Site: brandenburg
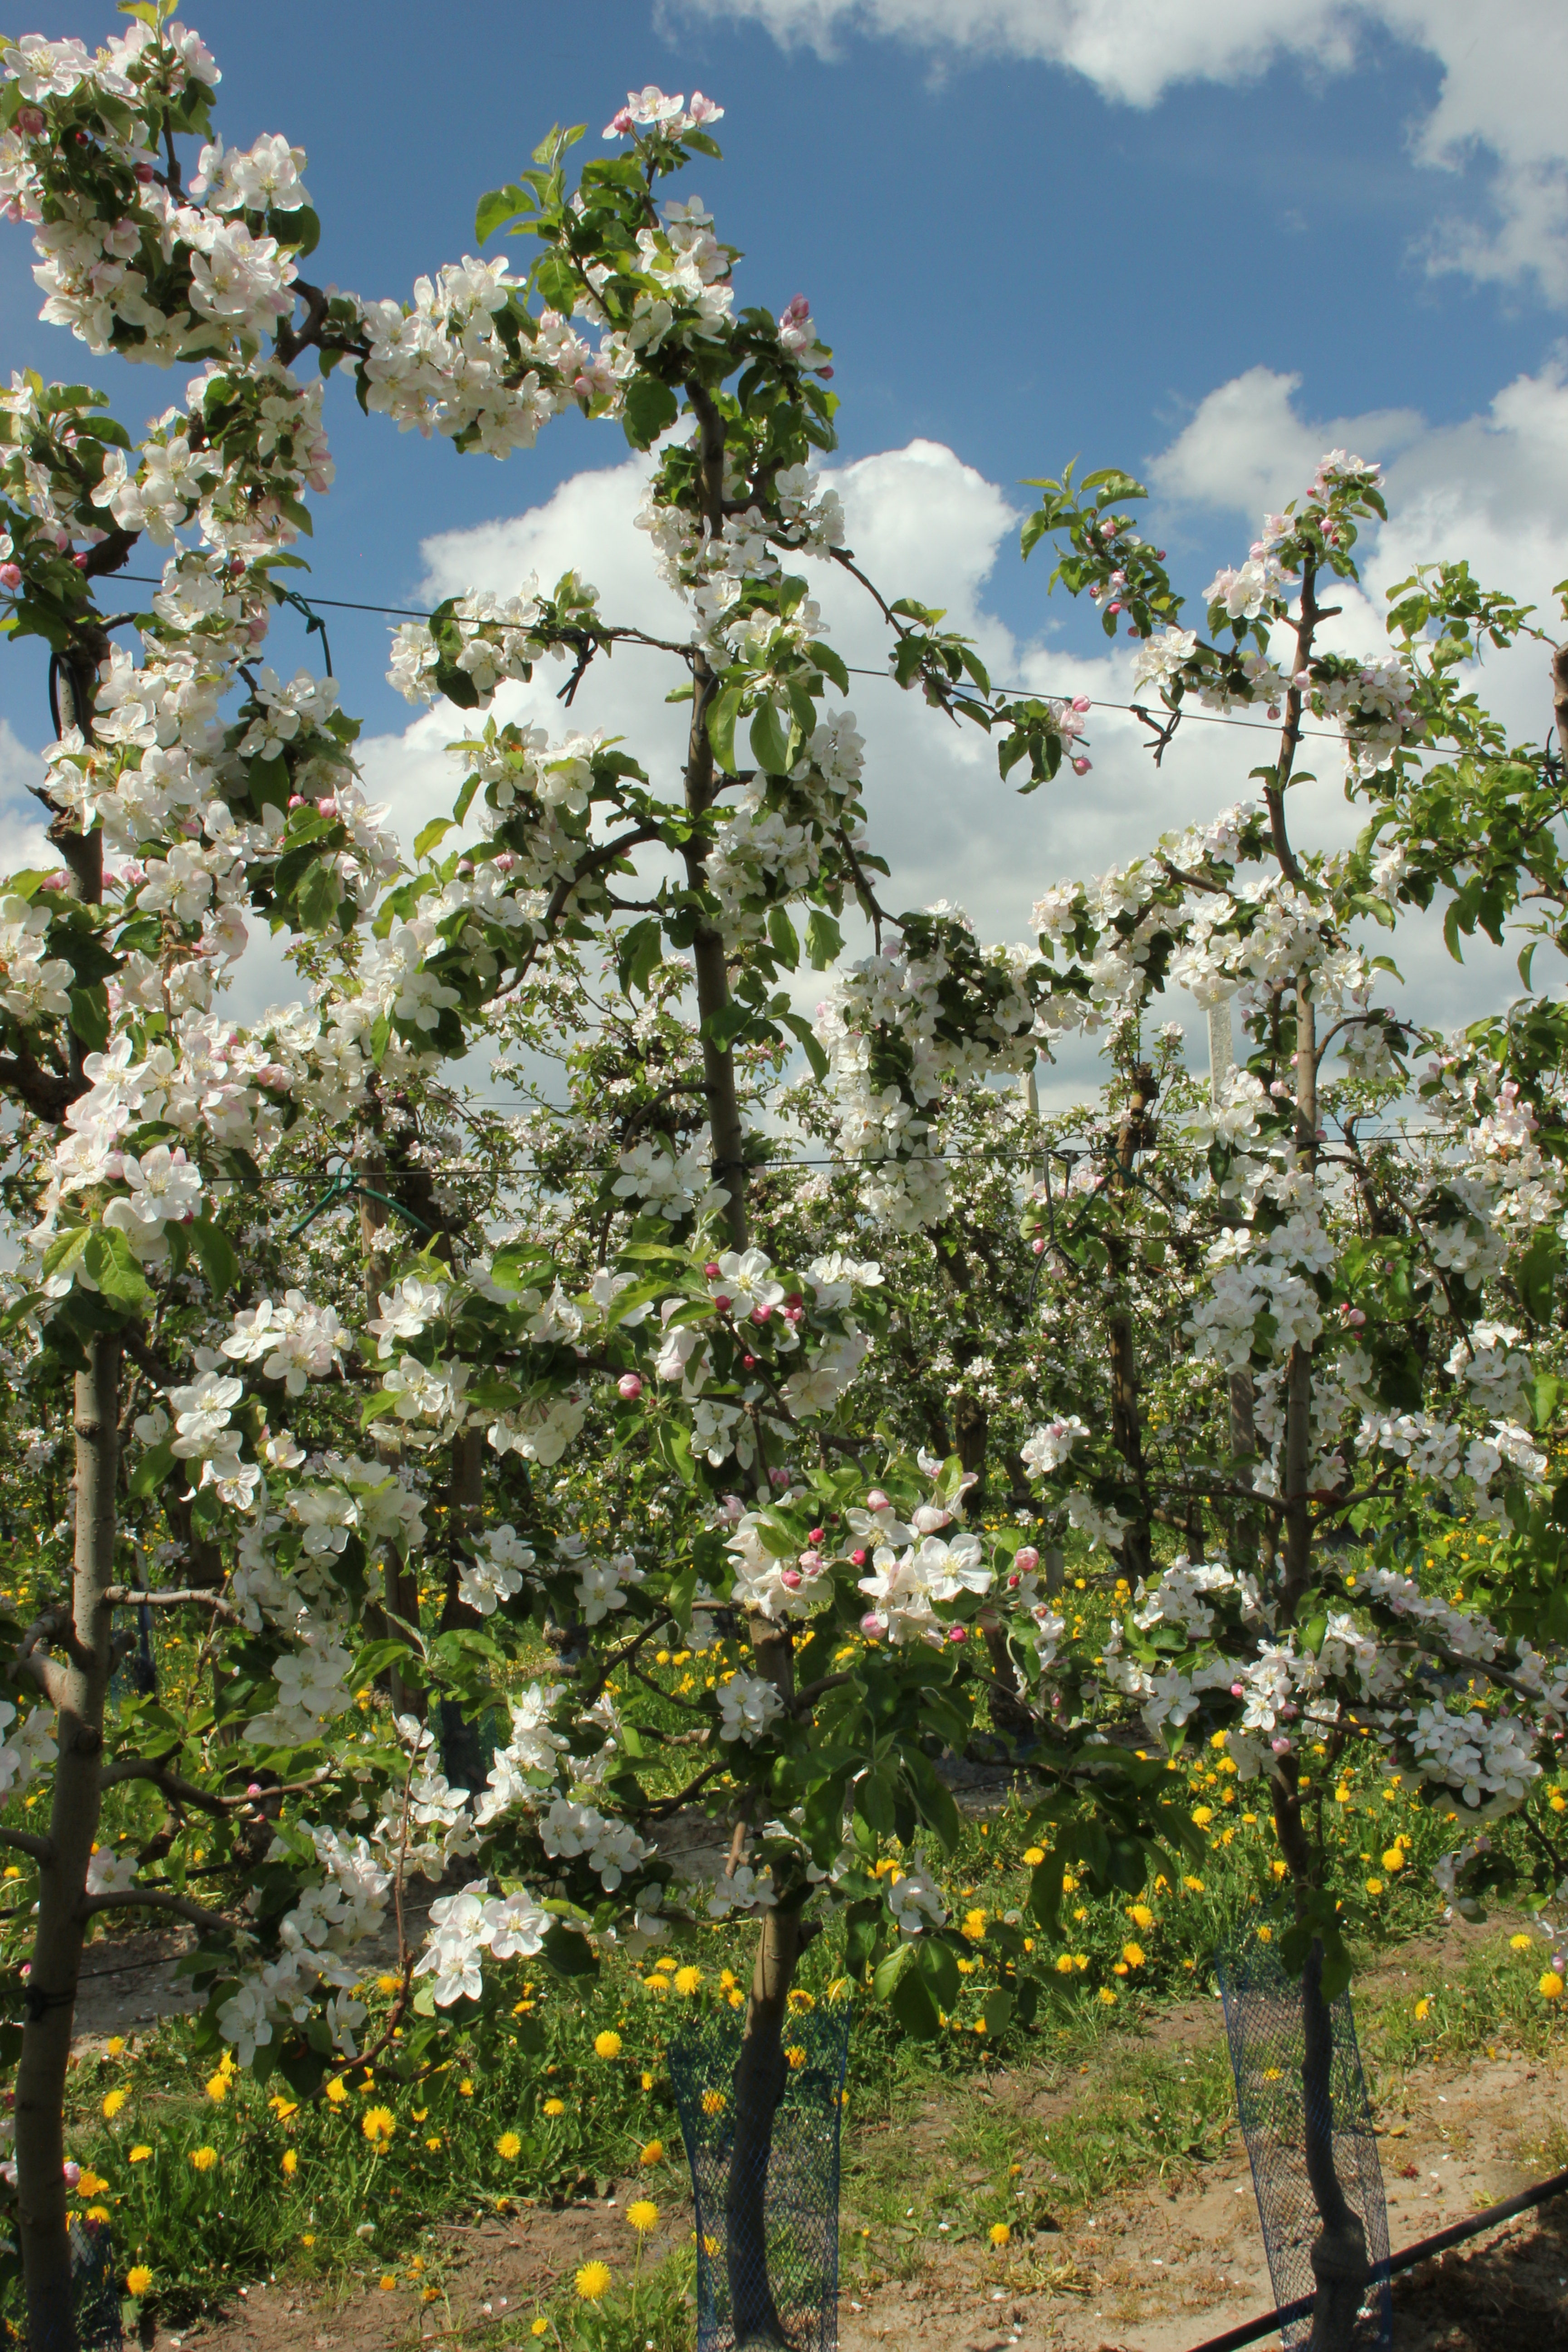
Growth stage (BBCH 65): Flowering